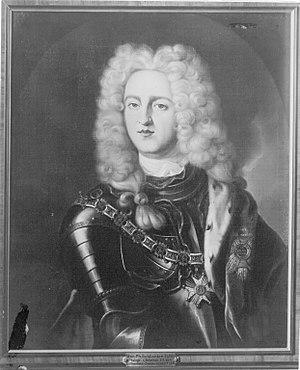
Jean-Christian-Joseph de Palatinat-Soulzbach, fut comte palatin de Soulzbach de 1732 à 1733.